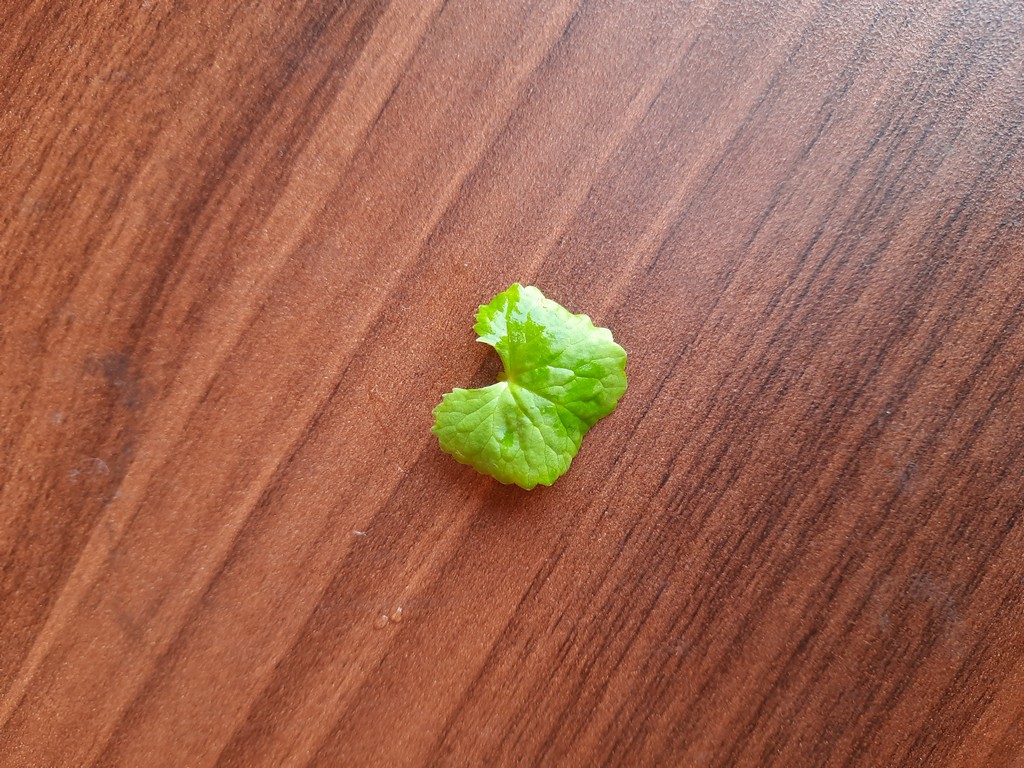
Label: Healthy